Capella Tower

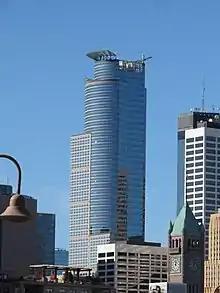
The Capella Tower, as viewed from the Stone Arch Bridge in Minneapolis.

In March 2008, Capella Education Co., longtime occupant of the building and owner of the for-profit online Capella University, signed a lease that changed the name of the tower to Capella Tower. The new lease expands Capella's square footage in the building from to about , making it the largest tenant in the building. The expanded facility houses all of the company's 1,150 downtown Minneapolis employees; as the online school does not have classrooms, the space houses administrative staff and faculty. The name change took place in March 2009.